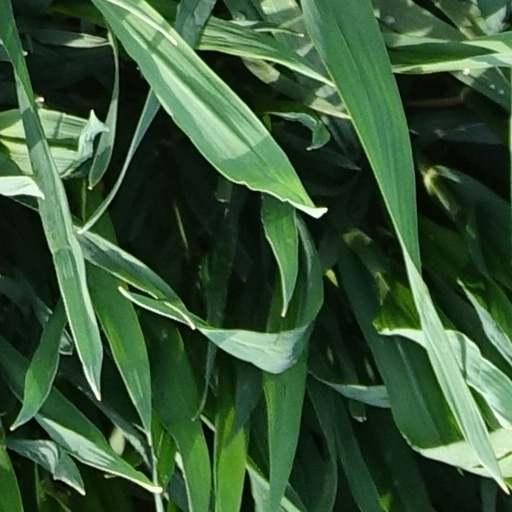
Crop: wheat